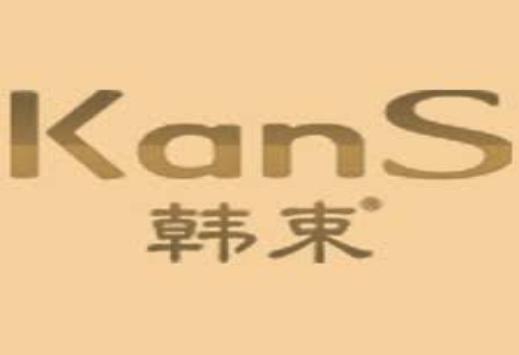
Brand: KANS
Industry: Necessities